Brazilians in Japan

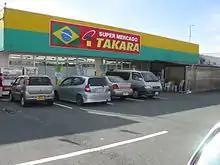
Super Mercado Takara, a Brazilian supermarket in Hamamatsu, Shizuoka

Many Brazilians of Japanese descent face discrimination in both Brazil and Japan. In Brazil, they are often discriminated against because of their Japanese appearance and heritage; in Japan, they are looked down on because their customs, cultural behavior, and Japanese language proficiency are not up to Japan's native standard. In Japan, many Japanese Brazilians suffer prejudice because they do not know how to speak Japanese correctly. Despite their Japanese appearance and heritage, many Japanese Brazilians in Japan are culturally very Brazilian, often only speaking Brazilian Portuguese, and are treated as foreigners.